Dinocephalosaurus

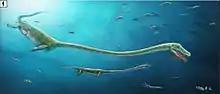
Life reconstruction of LPV 30280, shown eating a perleidid fish and bearing an embryo

Protorosaurs were formerly considered to be the ancestors of lizards, but phylogenetic analysis has subsequently verified that they were in fact non-archosaur archosauromorphs. As originally defined, the Protorosauria referred to the group containing "Protorosaurus" and "Prolacerta", and included the "Prolacertiformes" as a subdivision. In 1997, Nour-Eddine Jalil conducted an analysis of the "Prolacertiformes"; this analysis expanded its definition to include 14 genera, including the Tanystropheidae. Subsequent research has generally found that "Prolacerta" was closer to the Archosauriformes than "Protorosaurus", making the "Prolacertiformes" non-monophyletic (i.e., composed of several groups that were not sister groups). This research also suggested that the remaining protorosaurs – including "Protorosaurus", tanystropheids, and drepanosaurs in some studies – did not necessarily form a monophyletic group. An increasing number of analyses have found a non-monophyletic Protorosauria with "Protorosaurus" as being more basal (less specialised) than the Tanystropheidae, and drepanosaurs outside Archosauromorpha altogether.